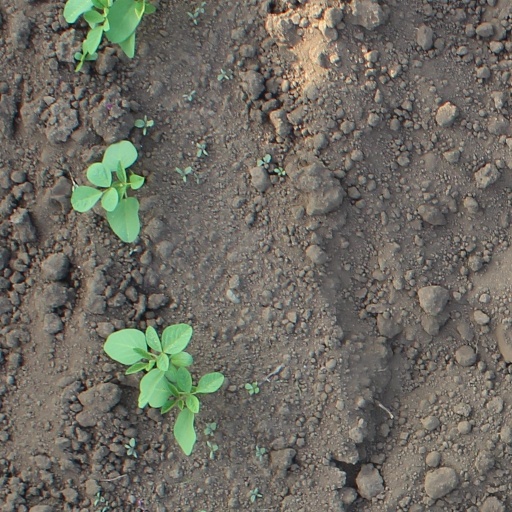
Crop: soybean